Amnèsia

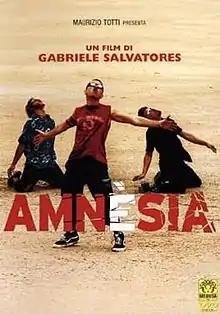
DVD Cover

Amnèsia is an Italian comedy-drama film directed by Gabriele Salvatores and released in March 8 2002.